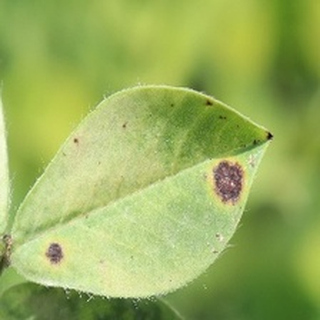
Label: groundnut_late_leaf_spot